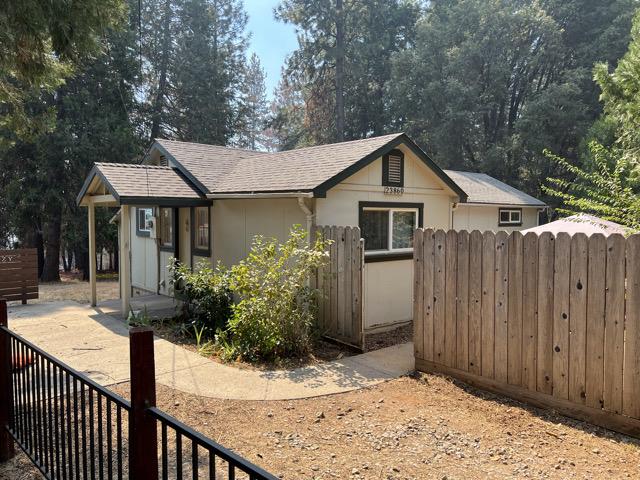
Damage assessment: no_damage